ANZAC Area

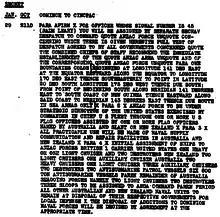
29 2110 JAN 1942 message designating ANZAC Area and force.

Admiral Chester Nimitz was notified in a message dated 29 January that Admiral Leary was assigned to command ANZAC Force within the ANZAC Area defined and agreed to by all concerned governments. The ANZAC Force assigned to the area was to be under the strategic direction of the United States through Commander in Chief United States Fleet through one or more U.S. officers assisted by one or more flag officers named by Australia or New Zealand and composed of ships of listed types. All other Australian and New Zealand naval assets would remain at the disposal of their respective governments.